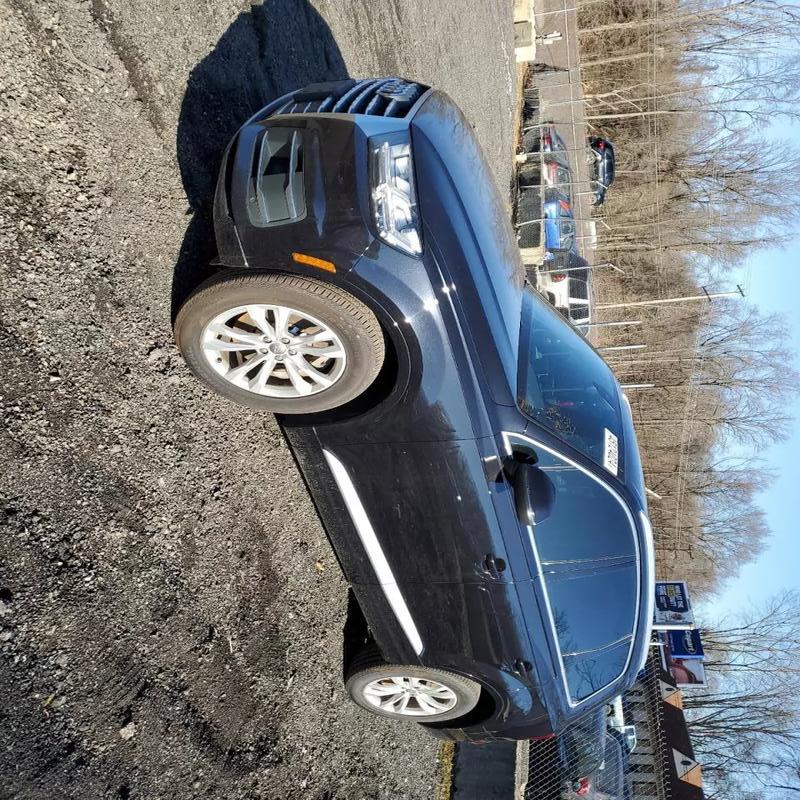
Aucun dommage détecté.
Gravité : aucun